Michael Davies (ice hockey)

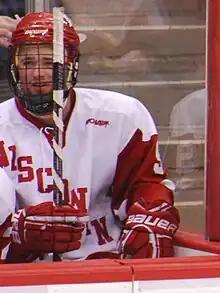
Davies playing with the Wisconsin Badgers in 2010

Prior to turning professional, Davies played for St. Louis Heartland Eagles of the USHL, the Springfield Jr. Blues of the NAHL where he won Rookie of the Year, and the Lincoln Stars of the USHL. Davies attended the University of Wisconsin–Madison where he played four seasons of college hockey with the NCAA Division I Wisconsin Badgers men's ice hockey team. He played professionally in the American Hockey League with the Bridgeport Sound Tigers and the Chicago Wolves.